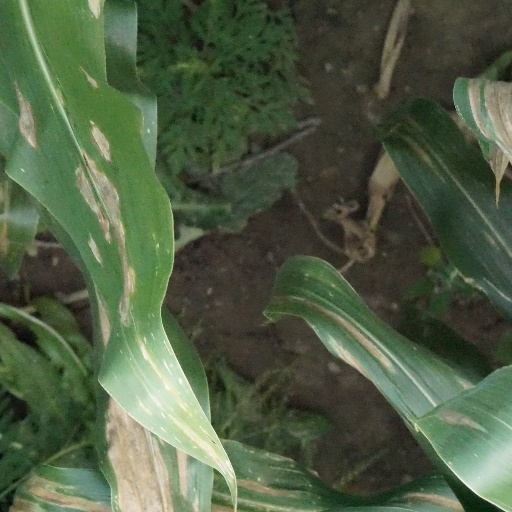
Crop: maize; corn